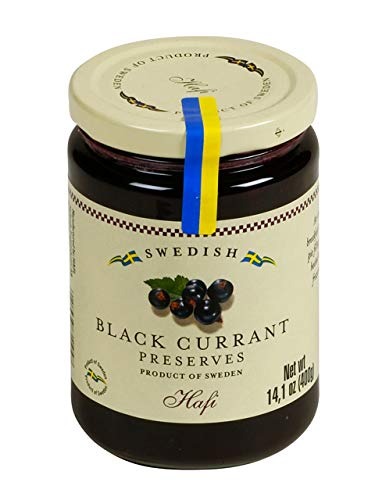
Item Name: Hafi Black Currant Preserves 14.1 OZ Imported from Sweden
Bullet Point 1: Black Currant Hafi
Bullet Point 2: 14.1 oz jar
Bullet Point 3: From Sweden
Product Description: An excellent breakfast condiment, or gently heated with any frozen dessert!
Value: 14.1
Unit: Ounce

Price: 19.89